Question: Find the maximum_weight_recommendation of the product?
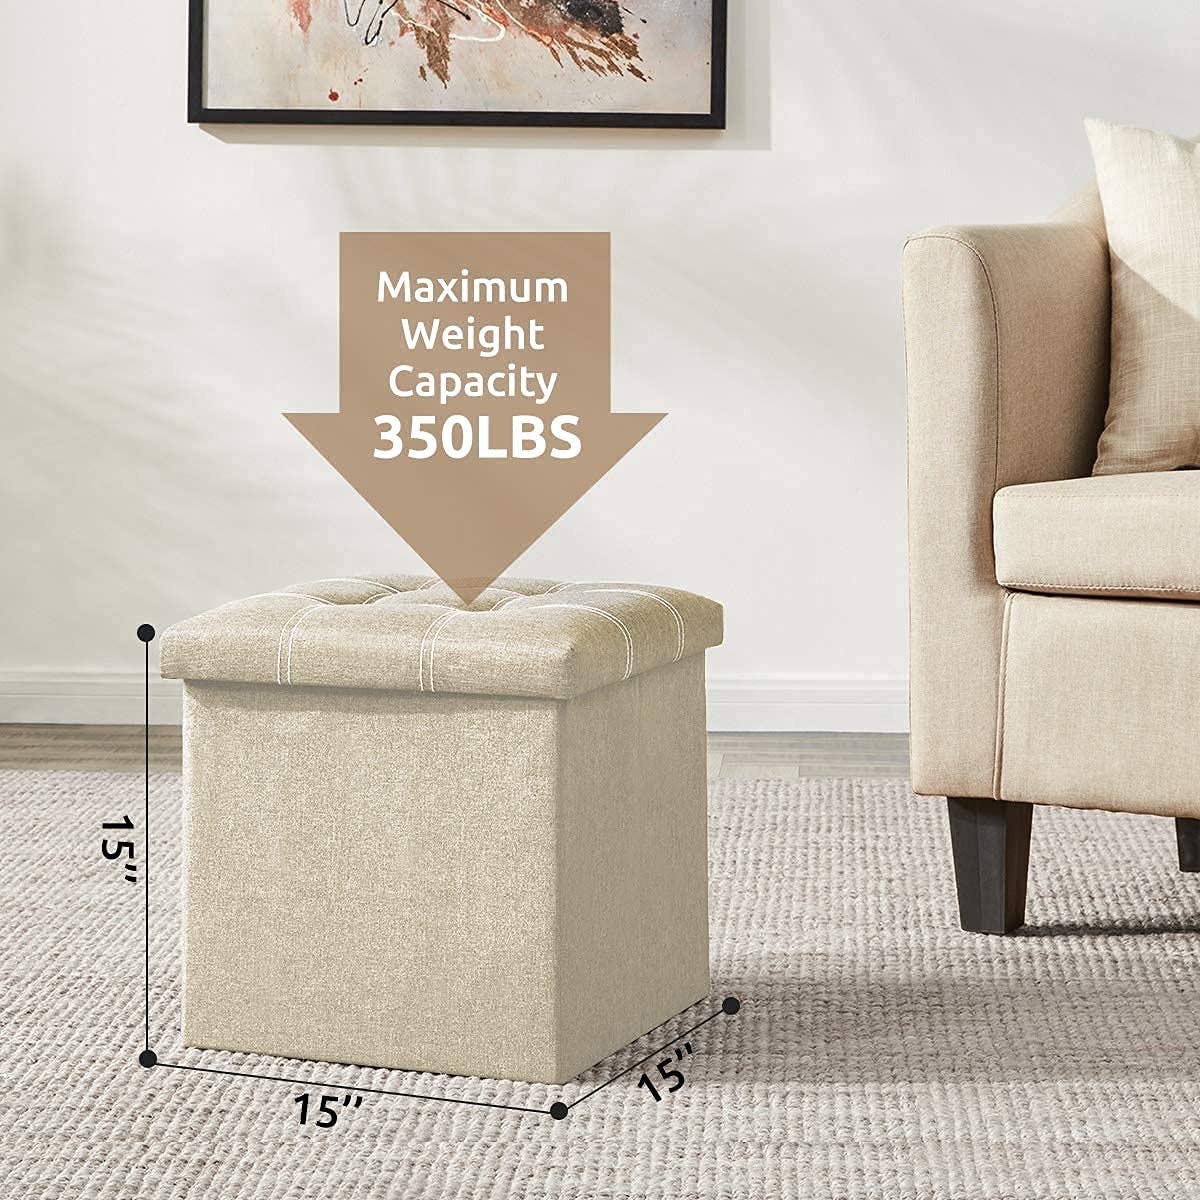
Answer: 350 pound